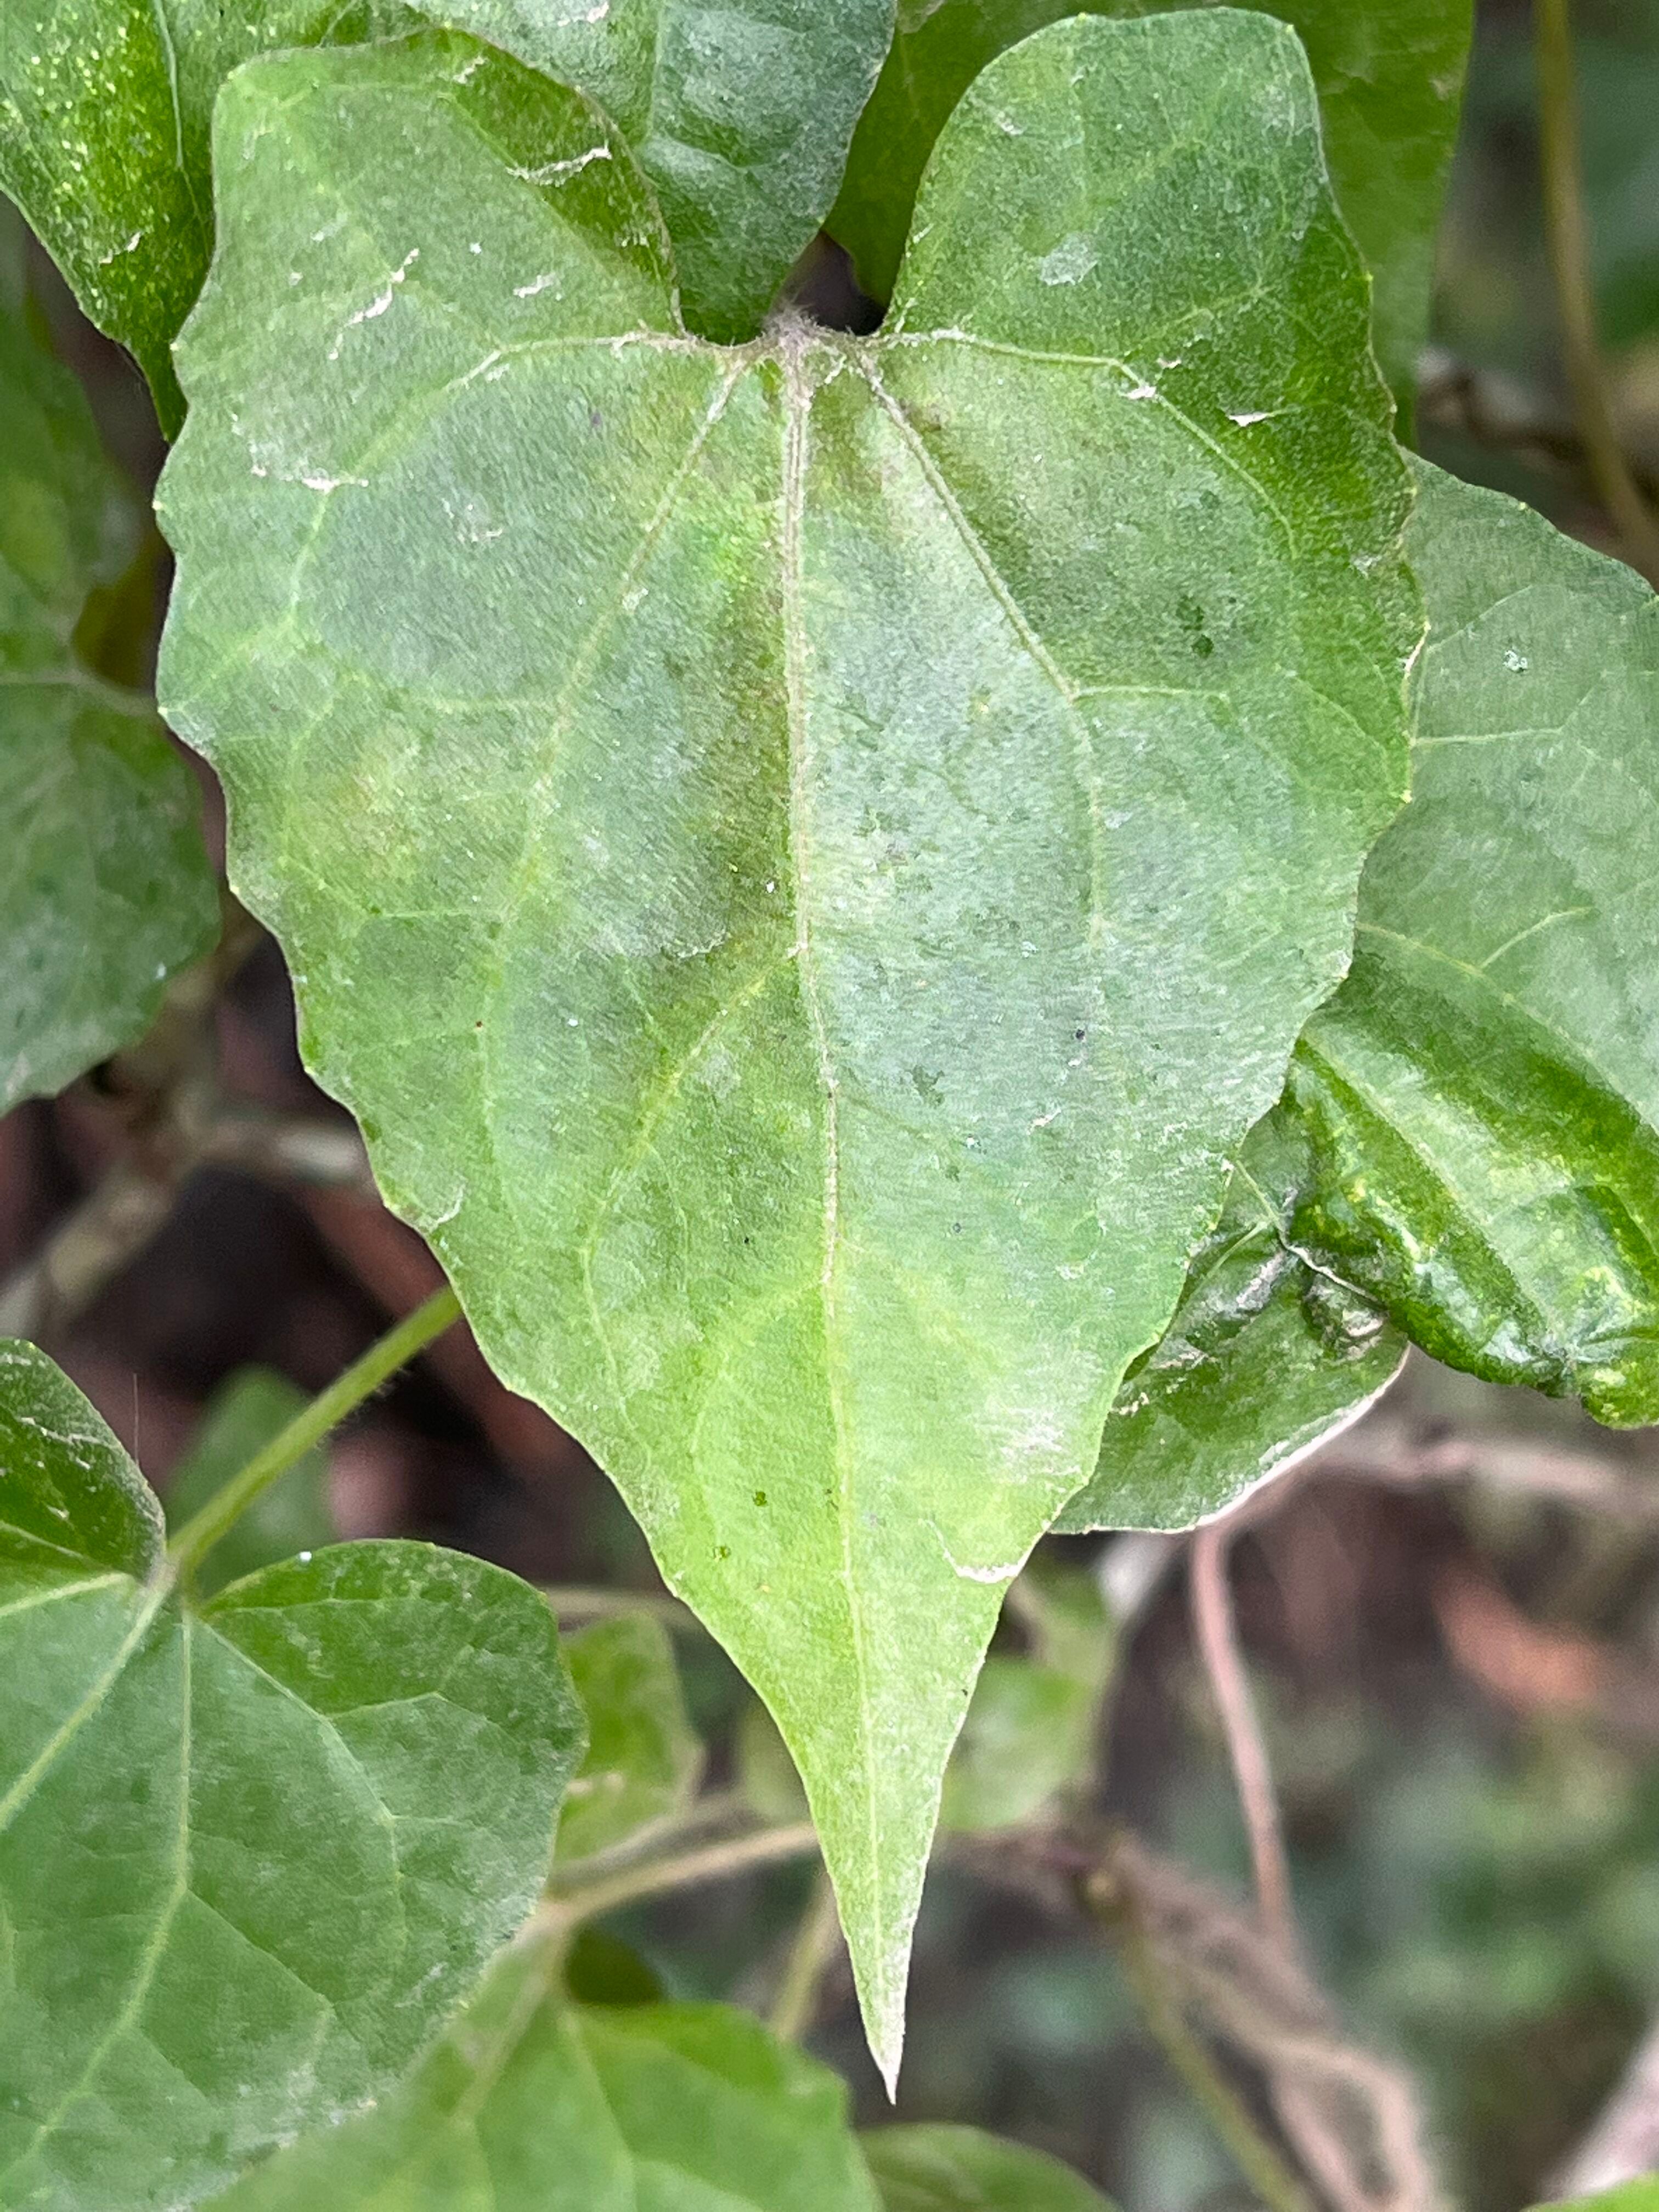
Plant species: mikania-micrantha